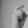
ASL letter: X